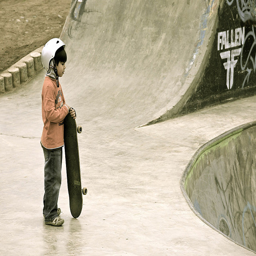
A boy standing in a skateboard park while holding a skateboard.
A young boy contemplating skating on the pipe.
A little boy wearing a helmet stands in a concrete skateboard park with his board.
Child in gray jeans and peach shirt with a skate board.
A young boy standing with a black skateboard.